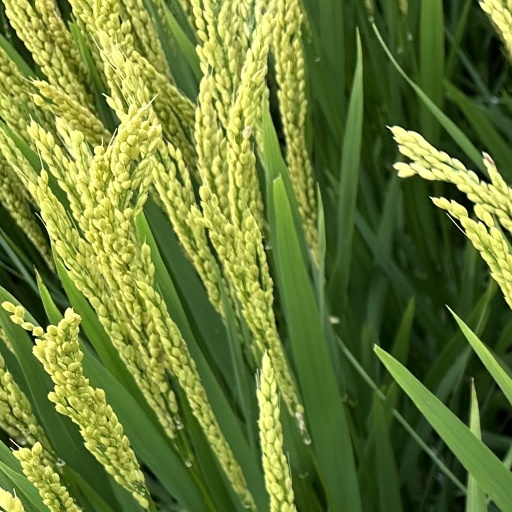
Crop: rice